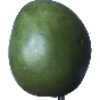
Label: mango